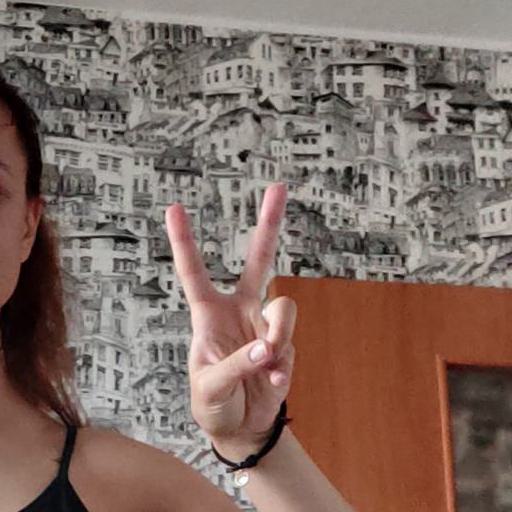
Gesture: peace